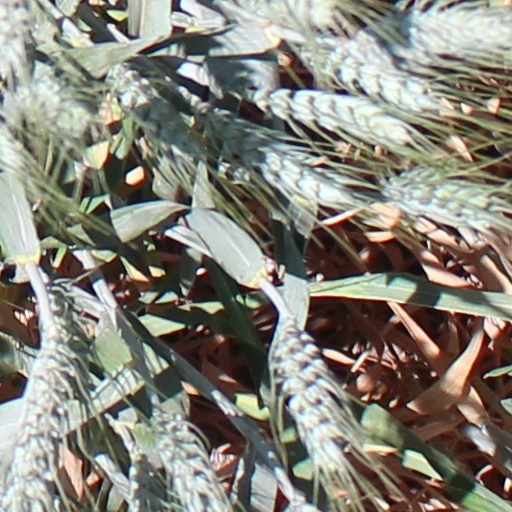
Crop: wheat